Bank of Indiana

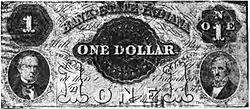
An 1857 one-dollar bank note from the Bank of Indiana. Portraits are of Hugh McCulloch and Samuel Merrill.

The bank charter had various clauses to help prevent possible insolvency and reduce risks. Bank officers were not permitted to receive loans at a rate different from that offered to the public. The bank could not issue securities on its own stock, and any loan over $500 had to be approved by five-sevenths of banks board members. Any losses were to be paid by the individual shareholders up to an amount equal to their stock value. At it highest point, in 1851, the bank had $4 million of bank notes in circulation and $2 million in specie reserves. The bank was an early success. Many who had purchased the stock on credit found that the dividends paid out exceeded the interest they were charged, and by the time the bank's charter expired almost all of the public stock had been paid for with investors receiving as much a 650% return on investment when the bank closed.